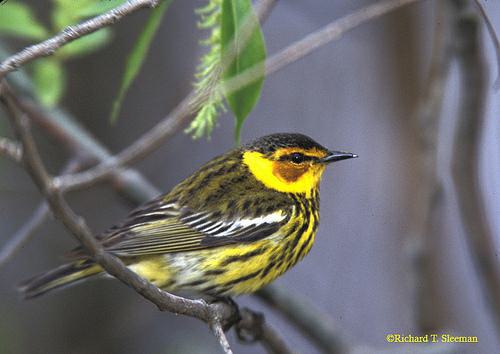
A photo of a cape may warbler